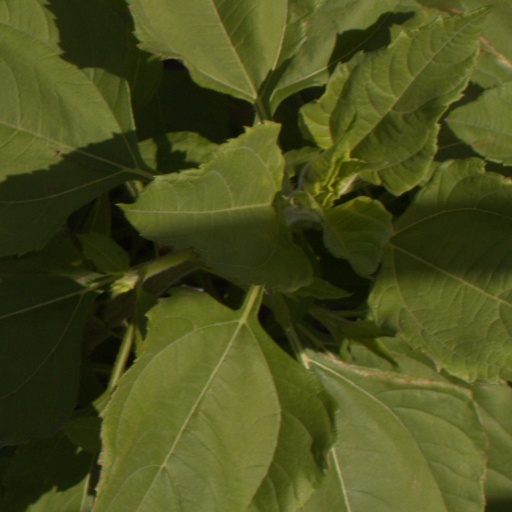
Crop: Jerusalem artichoke